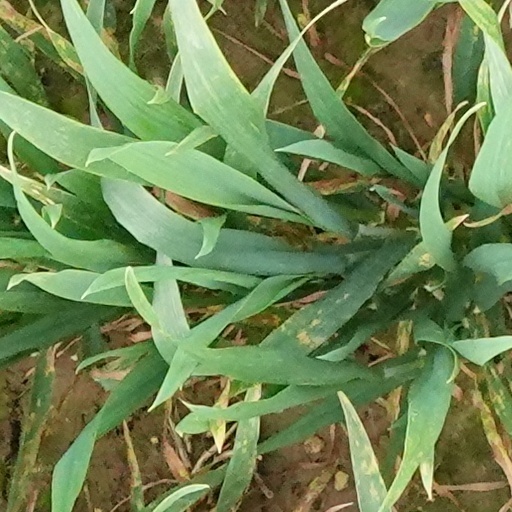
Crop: wheat